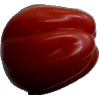
Label: Tomato Heart 1